Charley Bowser

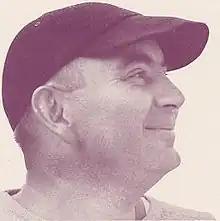

Charles W. Bowser (November 29, 1898 – July 29, 1989) was an American football coach. He served as the head football coach at Grove City College from 1924 to 1926, at Bowdoin College from 1930 to 1934, and at the University of Pittsburgh from 1939 to 1942, compiling a career college football record of 40–47–6.